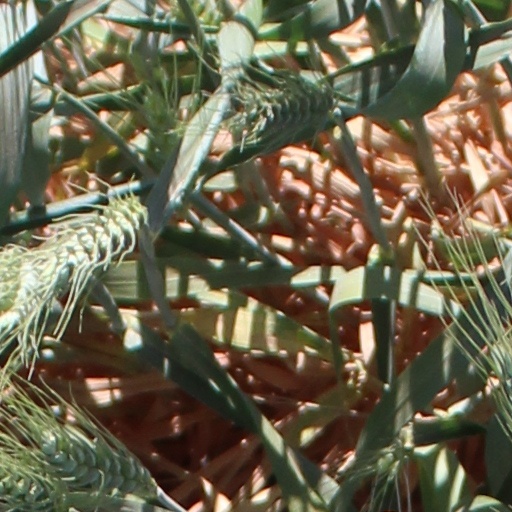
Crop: wheat